Alternative rock

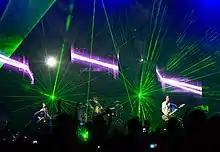
Muse performing in Melbourne, Australia, in January 2010

After almost a decade in the underground, ska punk, a mixture of earlier British ska and punk acts, became popular in the United States. Rancid was the first of the "third-wave ska revival" acts to break. From the mid-1990s to early 2000s, the Mighty Mighty Bosstones, No Doubt, Sublime, Goldfinger, Reel Big Fish, Less Than Jake and Save Ferris charted or received radio exposure.